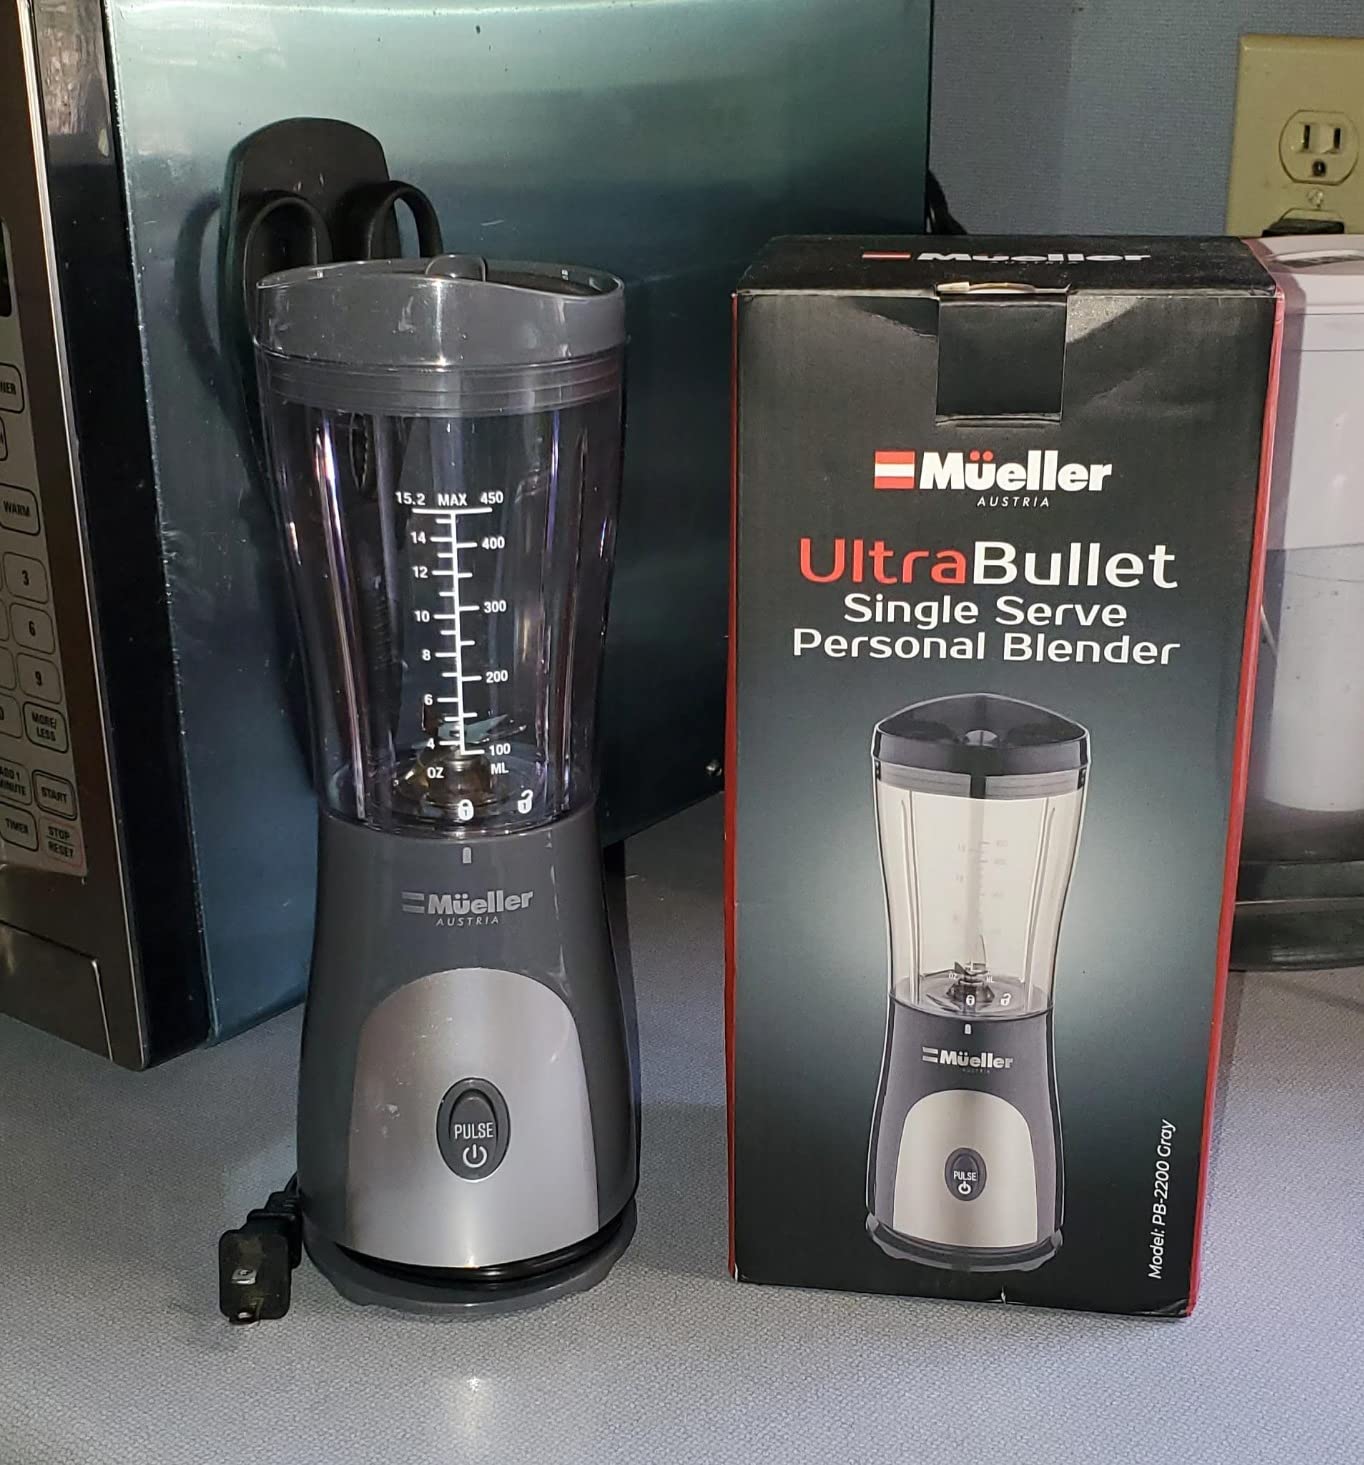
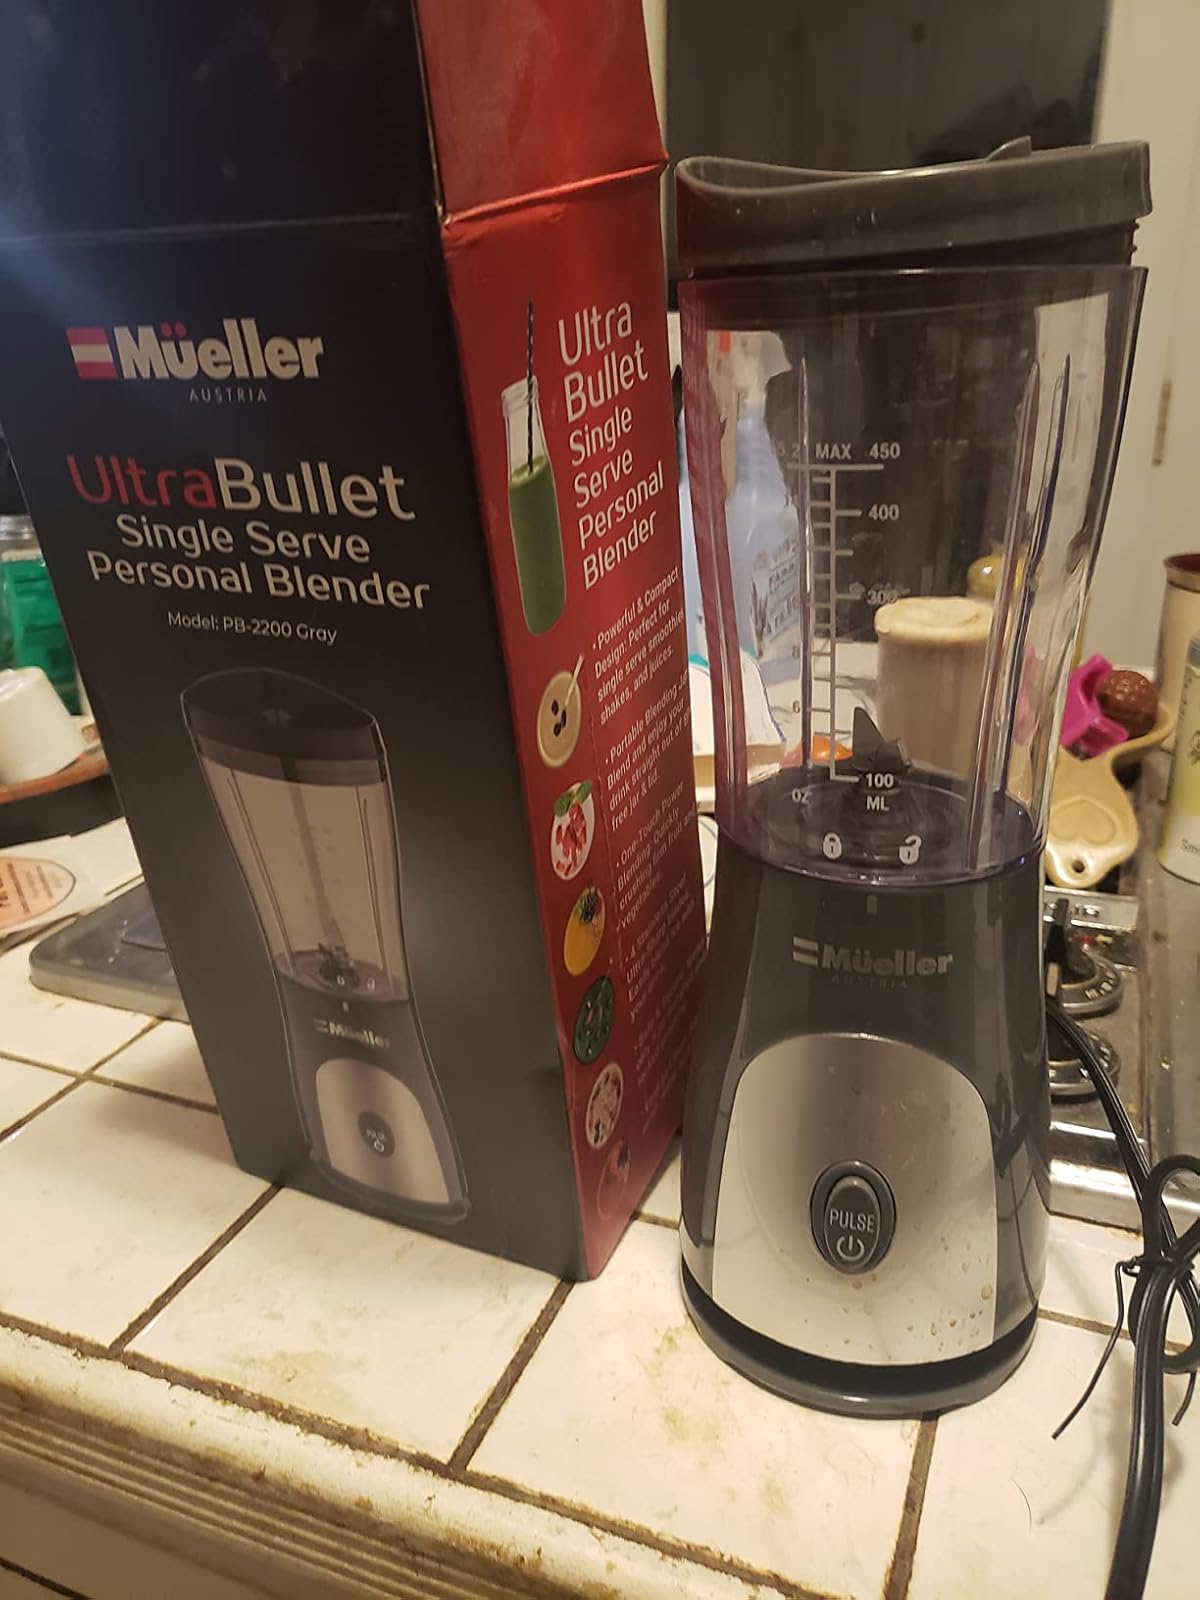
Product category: items_blender
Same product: yes